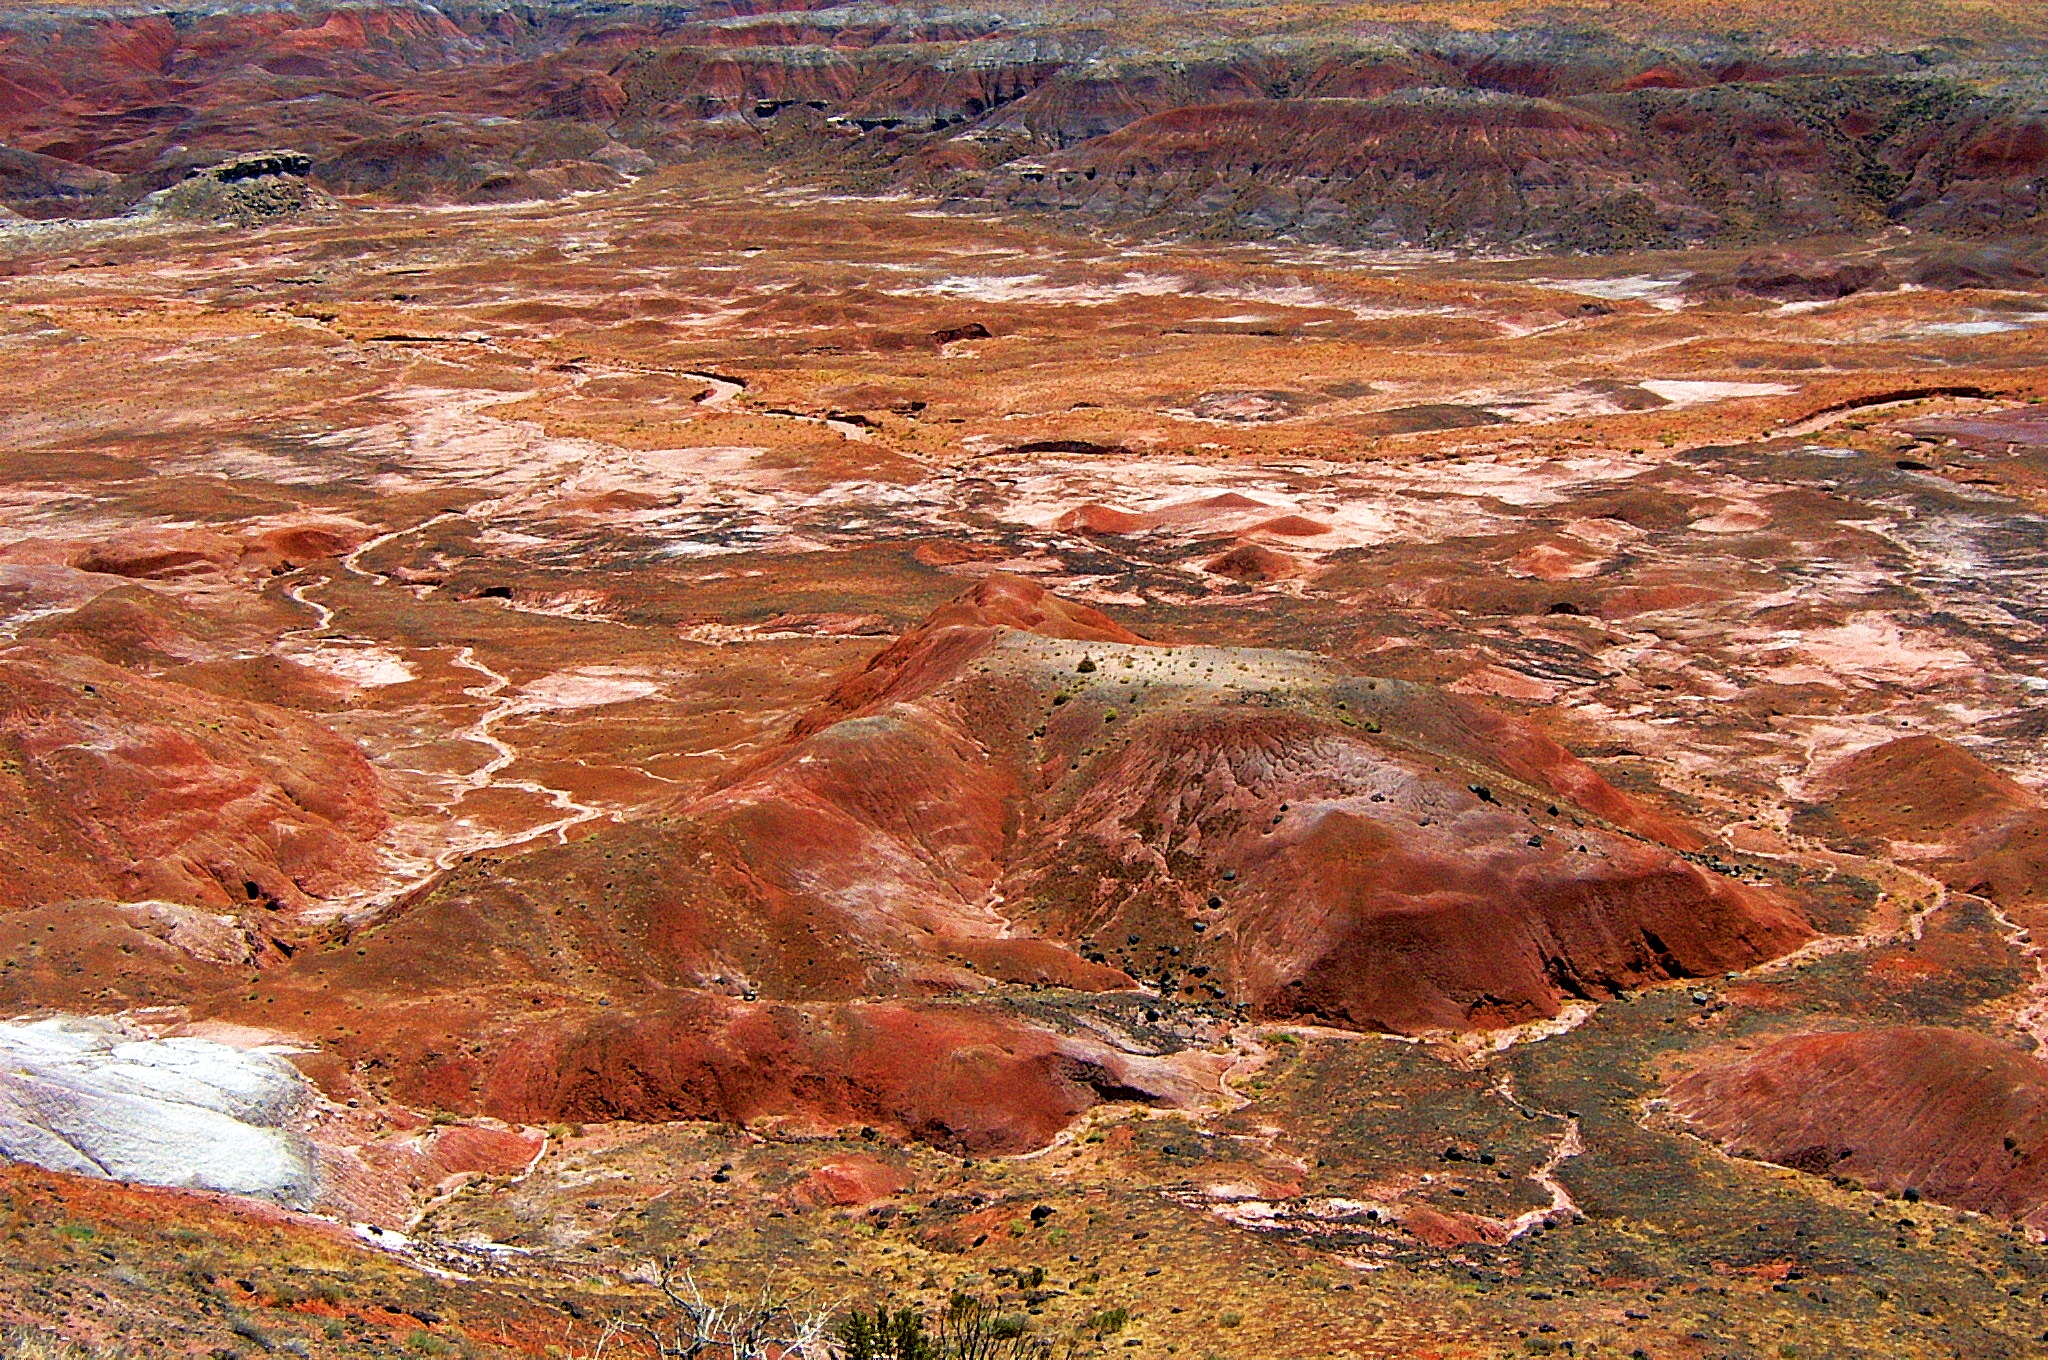
desert, painted desert, mars, arizona, rock, badlands, geology, formation, outcrop, bedrock, intrusion, national park, geological phenomenon, canyon, landscape, fault, escarpment